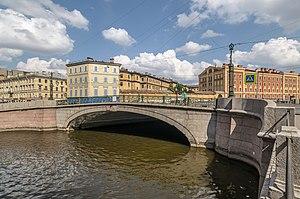
Le pont de Moguilev est un pont de pierre qui enjambe le canal Griboïedov dans l'axe de l'avenue Lermontov à Saint-Pétersbourg. Son nom provient de la ville du même nom. Il mesure 28,3m de long sur 24m de large.